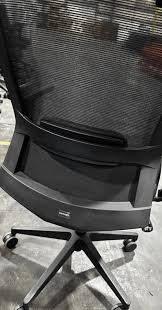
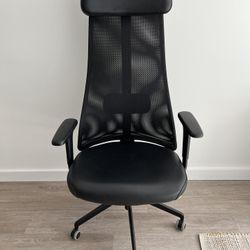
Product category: items_chair
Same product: no